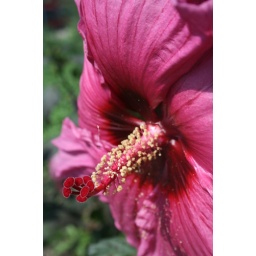
huge beautiful hibiscus flower by lake michigan :)the wind was an issue...but i got a few decent shots :)